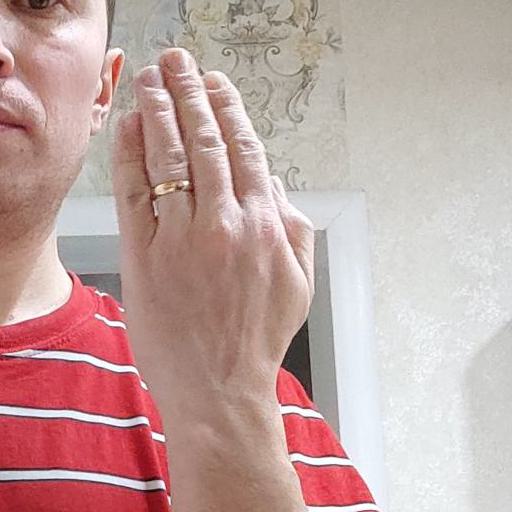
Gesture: stop_inverted